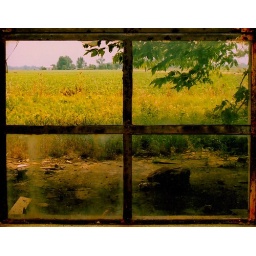
I found an old barn wreck and walking around inside, I saw this shot through the window.